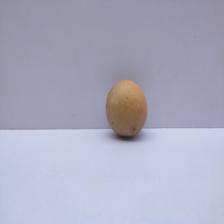
Size: Medium